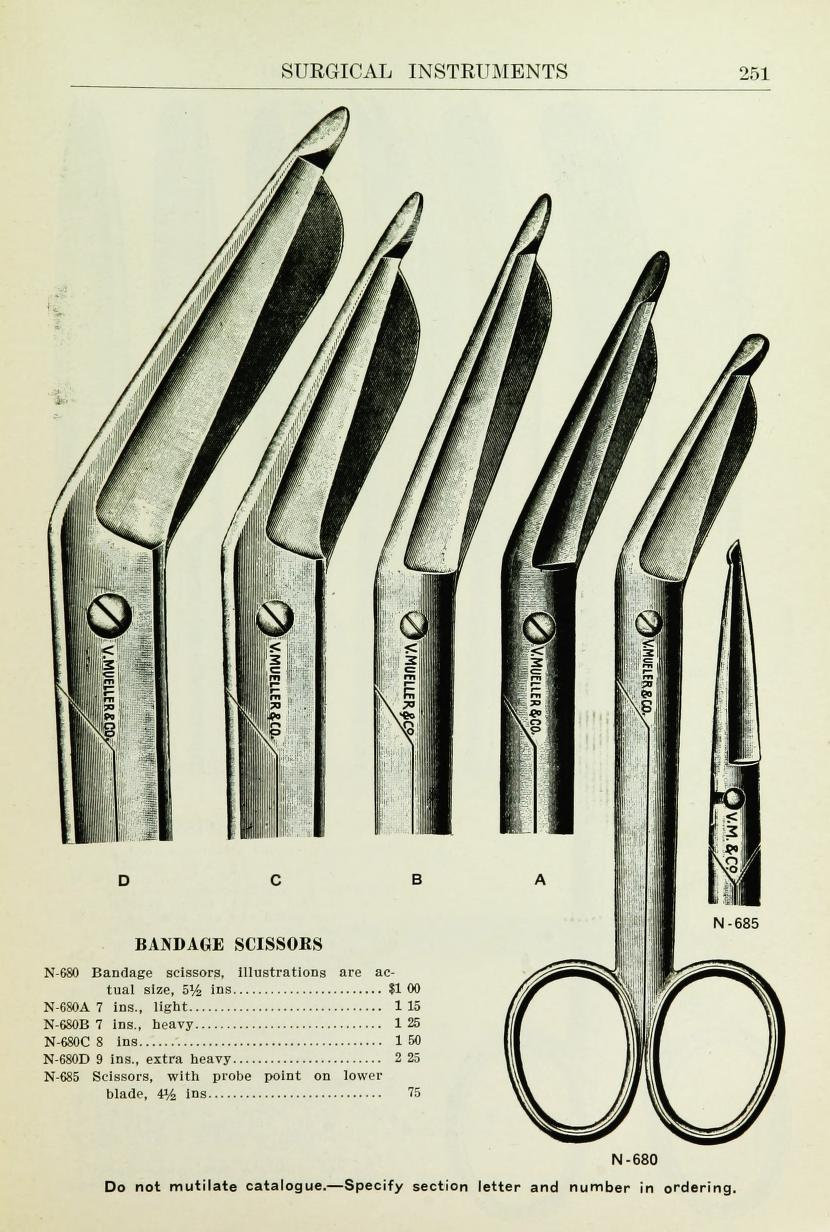
Ножиці для пов’язок. Каталог медичних інструментів V. MUELLER & COMPANY, США 1911 рік
Specialty: medical-devices